Roman Catholic Diocese of Orvieto-Todi

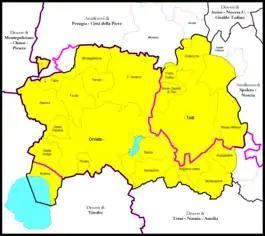
Subdivision of the diocese

The Diocese of Orvieto-Todi is a Latin Church ecclesiastical territory or diocese of the Catholic Church in central Italy. It was created in 1986 when the historical Diocese of Orvieto was united to the Diocese of Todi. The Diocese of Orvieto-Todi is immediately exempt to the Holy See and not part of any ecclesiastical province.